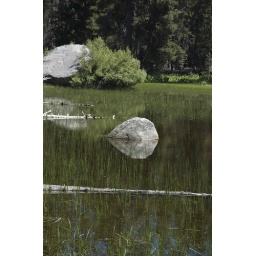
rock in water